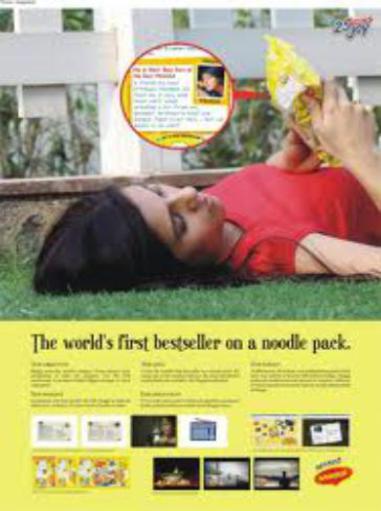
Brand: maggi noodles
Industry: Food